Romance (love)

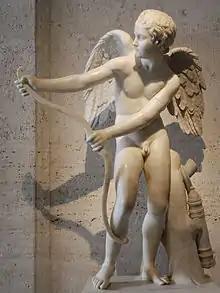
Roman copy of a Greek sculpture by Lysippus depicting Eros, the Greek personification of romantic love

Greek philosophers and authors have had many theories of love. Some of these theories are presented in Plato's "Symposium". Six Athenian friends, including Socrates, drink wine and each give a speech praising the deity Eros. When his turn comes, Aristophanes says in his mythical speech that sexual partners seek each other because they are descended from beings with spherical torsos, two sets of human limbs, genitalia on each side, and two faces back to back. Their three forms included the three permutations of pairs of gender (i.e. one masculine and masculine, another feminine and feminine, and the third masculine and feminine) and they were split by the gods to thwart the creatures' assault on heaven, recapitulated, according to the comic playwright, in other myths such as the Aloadae.